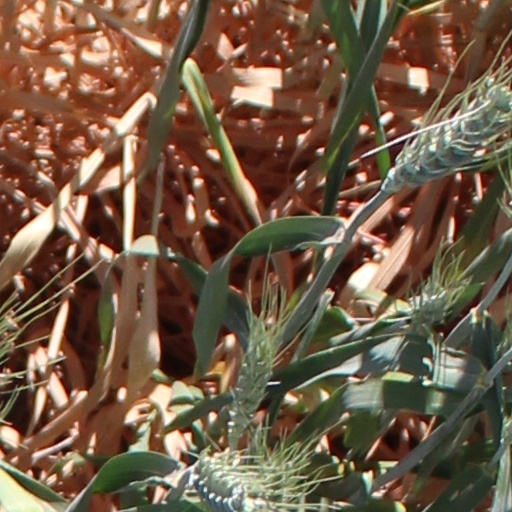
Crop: wheat